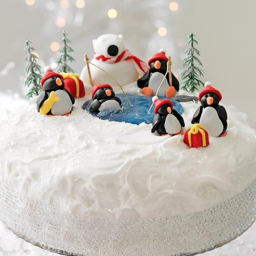
christmas cake decoration : penguins with hats and a polar bear